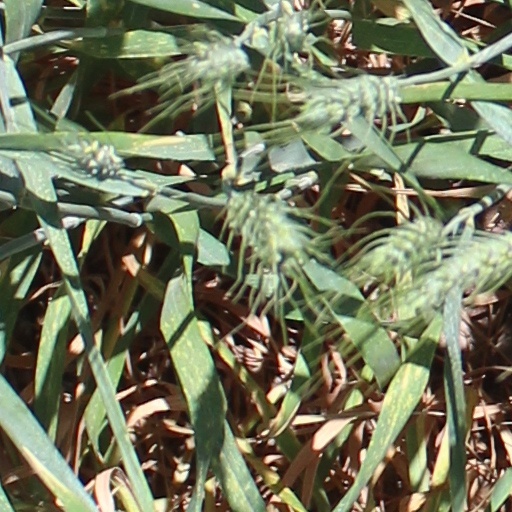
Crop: wheat